Harmondsworth

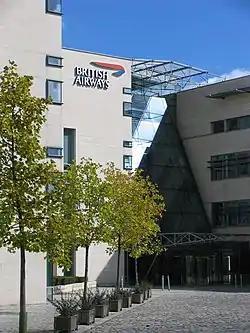
Waterside, the headquarters of British Airways

Harmondsworth as an ancient parish of 30 hides (as assessed at Domesday, 1086) or (rather than today's surviving village nucleus) changed from agrarian and a few, isolated London suburban homes to mostly industrial gradually in 1929 with the opening of the Colnbrook by-pass which by-passed diminutive Longford to the north.